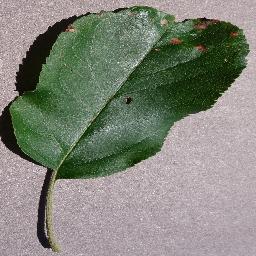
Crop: apple
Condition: black_rot